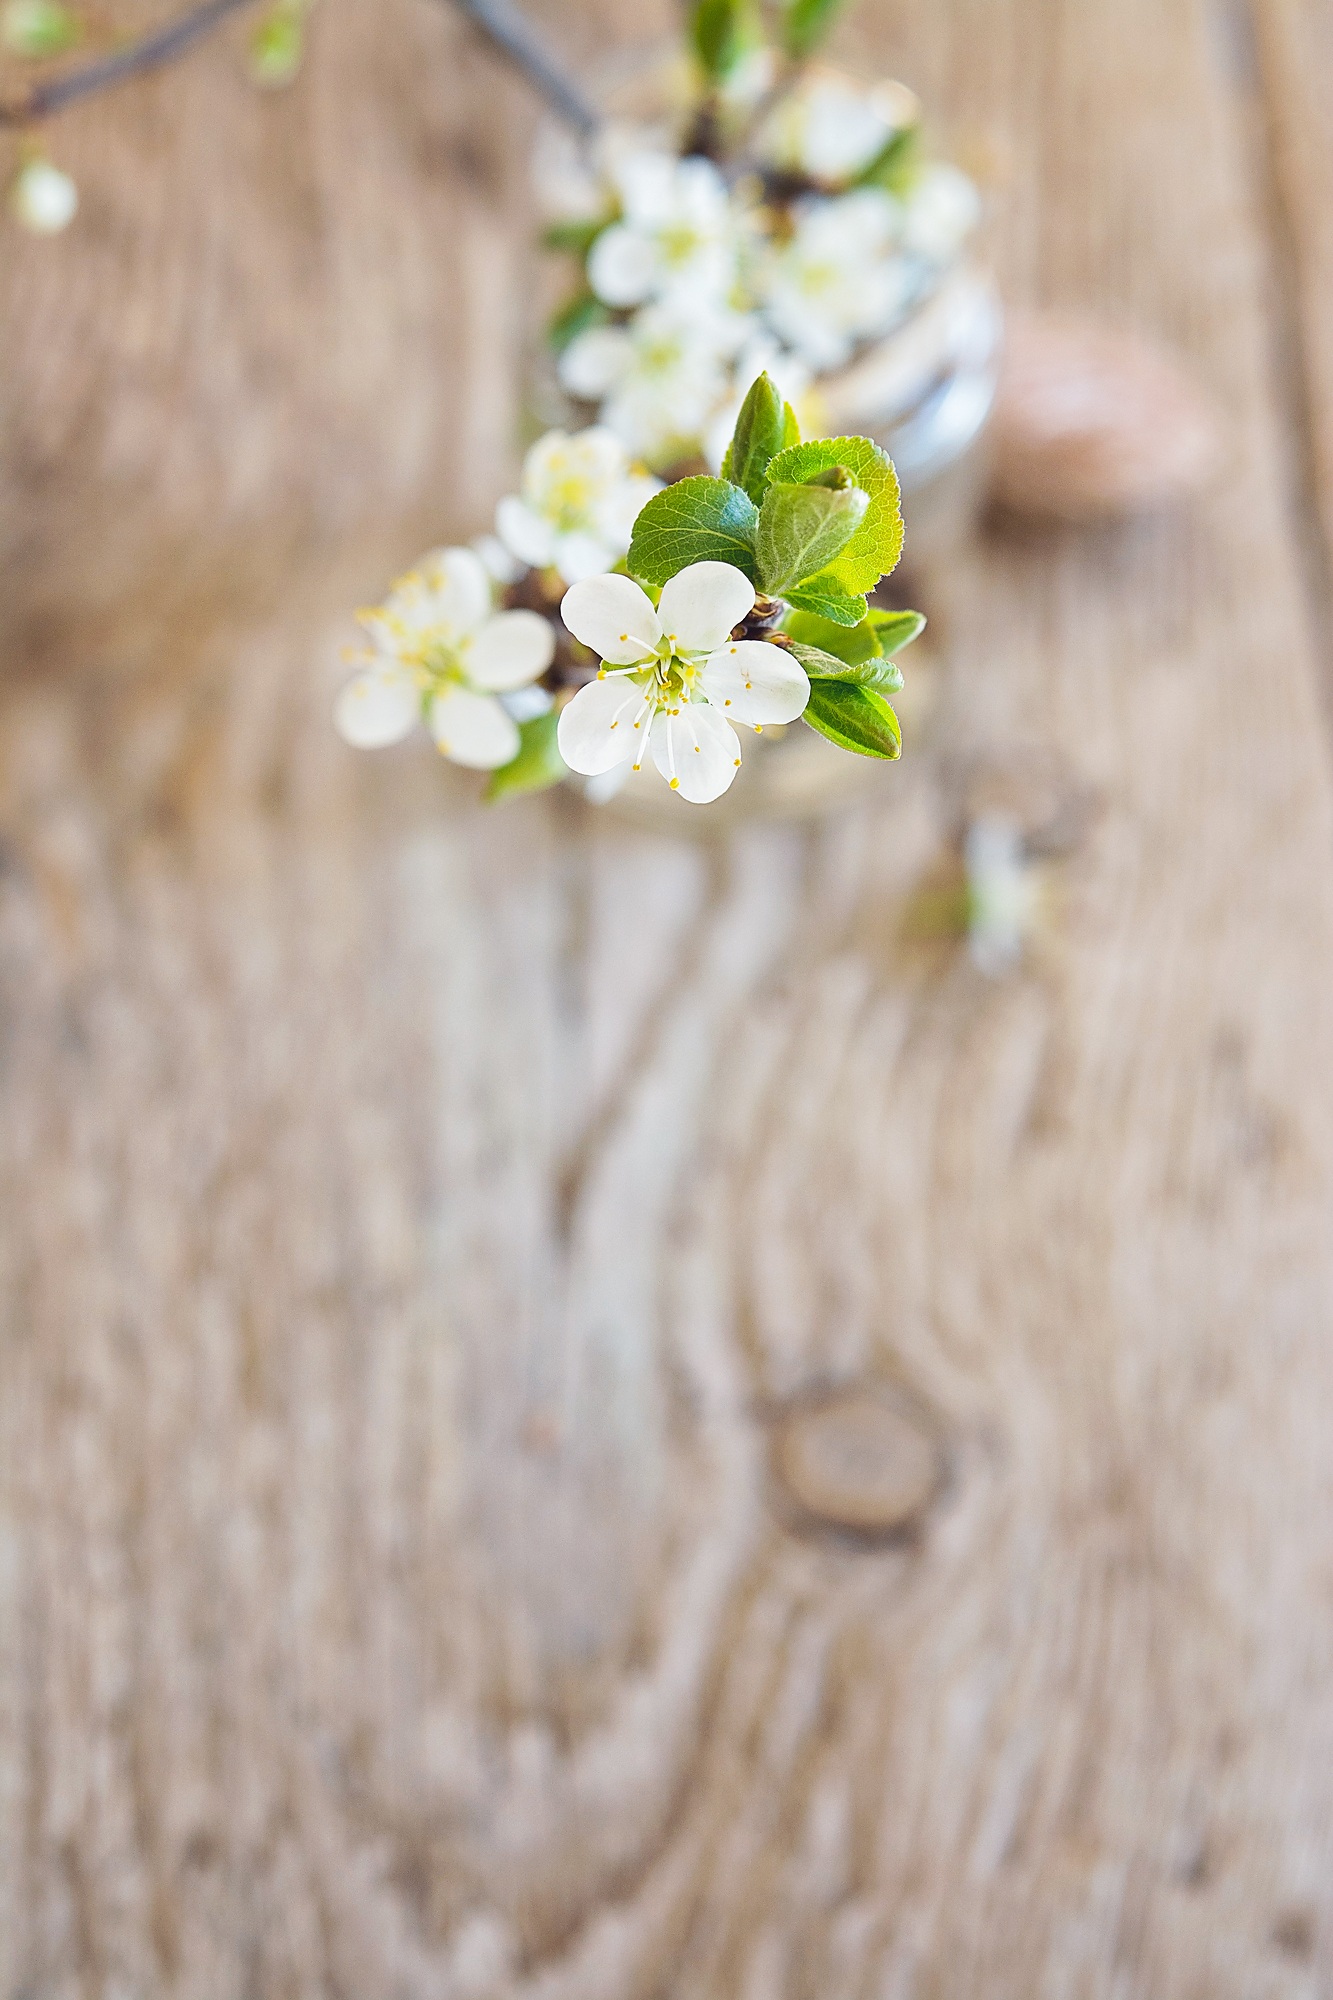
branch, blossom, plant, wood, white, flower, petal, spring, green, yellow, close, flora, still life, deco, flowers, close up, from above, negative space, springtime, text freedom, macro photography, white flowers, spring awakening, flowering plant, cherry blossoms, flower bouquet, land love, flowers photography, cherry blossom branch